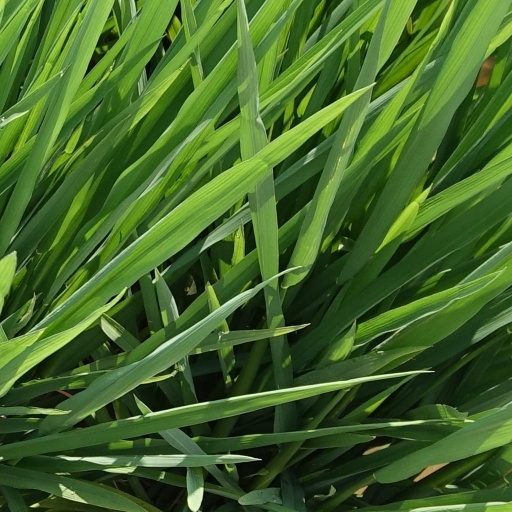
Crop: rice